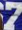
Number: 7